Legazpi Active Park

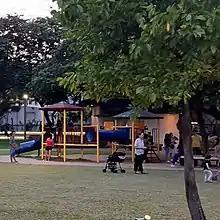
Children's playground at the Legazpi Active Park

The park occupies the southern third of an L-shaped block bounded by Rufino and Legazpi streets to the north, Rada (Thailand) Street to the east, Salcedo Street to the west, and Gamboa Street to the south. It sits next to a parking lot containing the CBD administration building and is framed by a mix of office and residential towers. The park is in the quieter side of Legazpi Village, midway between Greenbelt and Makati Medical Center. It is equipped with park benches, tiled walkways and jogging paths, a children's playground, and washrooms.